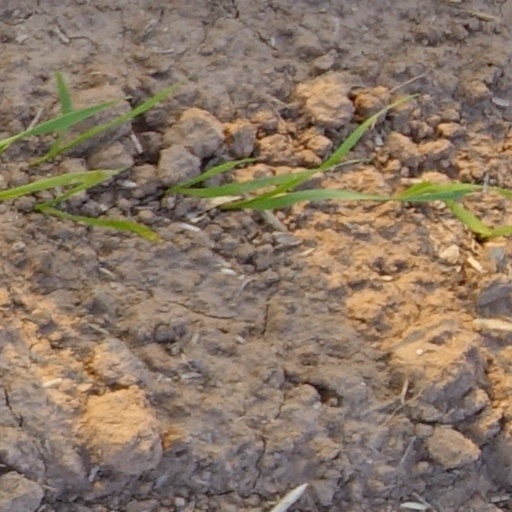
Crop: wheat